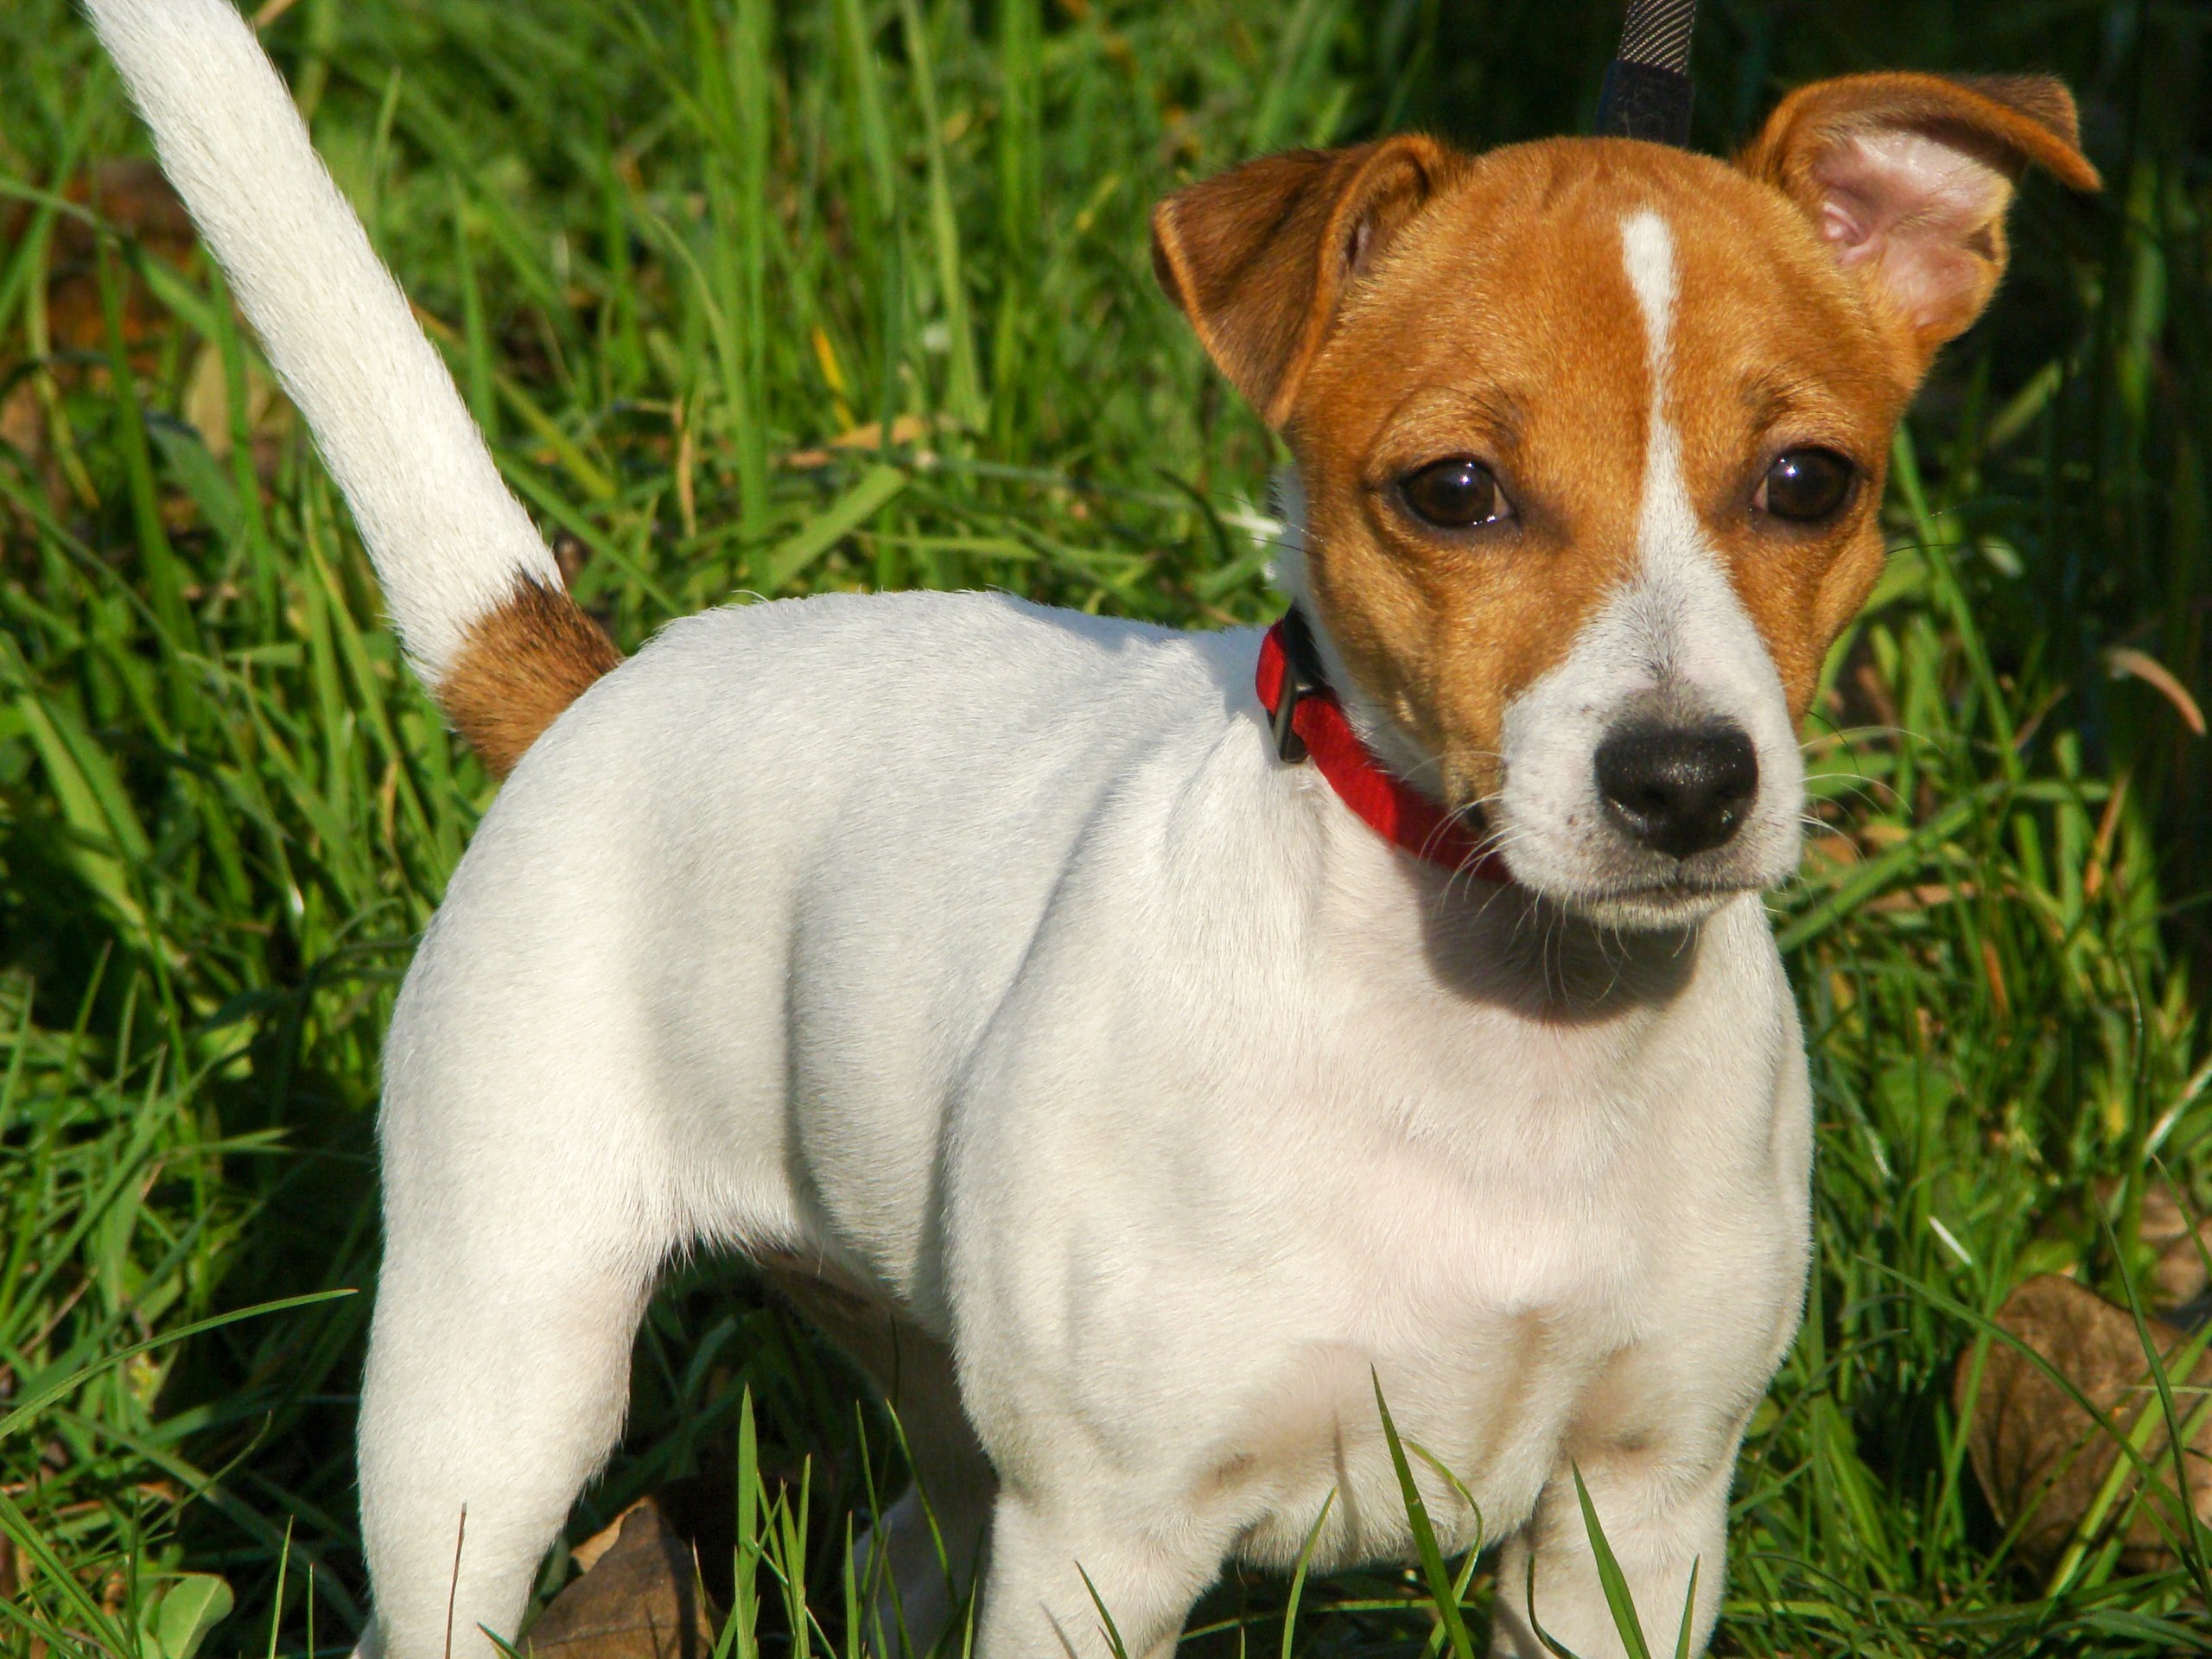
puppy, dog, mammal, vertebrate, dog breed, terrier, parson russell terrier, jack russell terrier, dog like mammal, carnivoran, russell terrier, danish swedish farmdog, toy fox terrier, brazilian terrier, miniature fox terrier